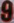
Number: 9